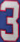
Number: 3